Alpha Flight

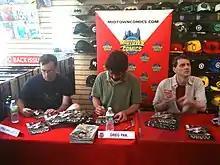
Fred Van Lente, Greg Pak and Mark Paniccia at a signing for "Alpha Flight", vol. 4 #1 at Midtown Comics Downtown in Manhattan, June 18, 2011.

In the 2010 storyline the "Chaos War", the four mainstay surviving members of Alpha Flight (Snowbird, Aurora, Northstar and Sasquatch) are reunited with Guardian, Vindicator, Shaman and Marrina Smallwood returning from the grave after Amatsu-Mikaboshi's victory in the death realms. The group bands together to fight the Great Beasts. Amatsu-Mikaboshi impales the Great Beasts. The resurrected members of Alpha Flight remain among the living after the defeat of Amatsu-Mikaboshi. At the same time, Puck appears in the "Wolverine Goes to Hell" storyline in "Wolverine" (2010), beginning in issue #2.